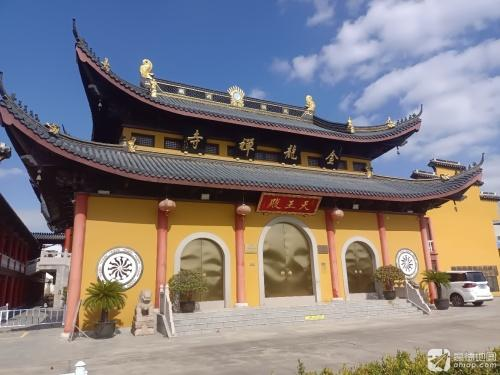
地标名称：金龙禅寺
所在城市：无锡市·锡山区